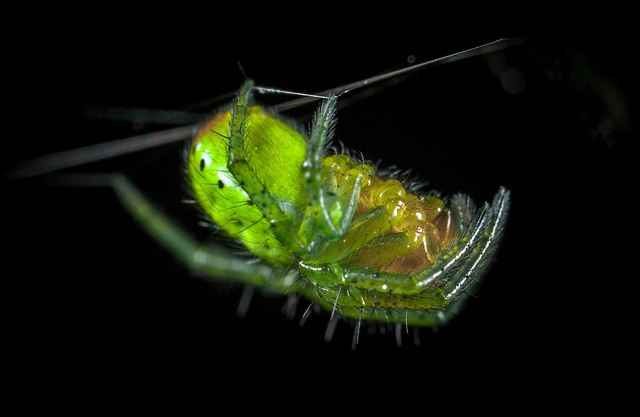
Label: spider